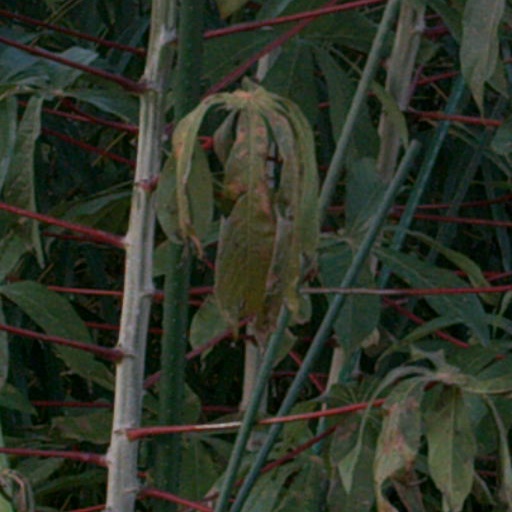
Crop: cassava